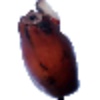
Label: Banana Red 1